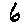
Label: 6